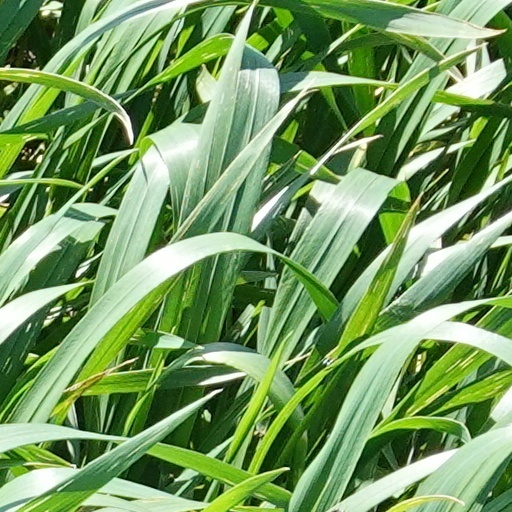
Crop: wheat